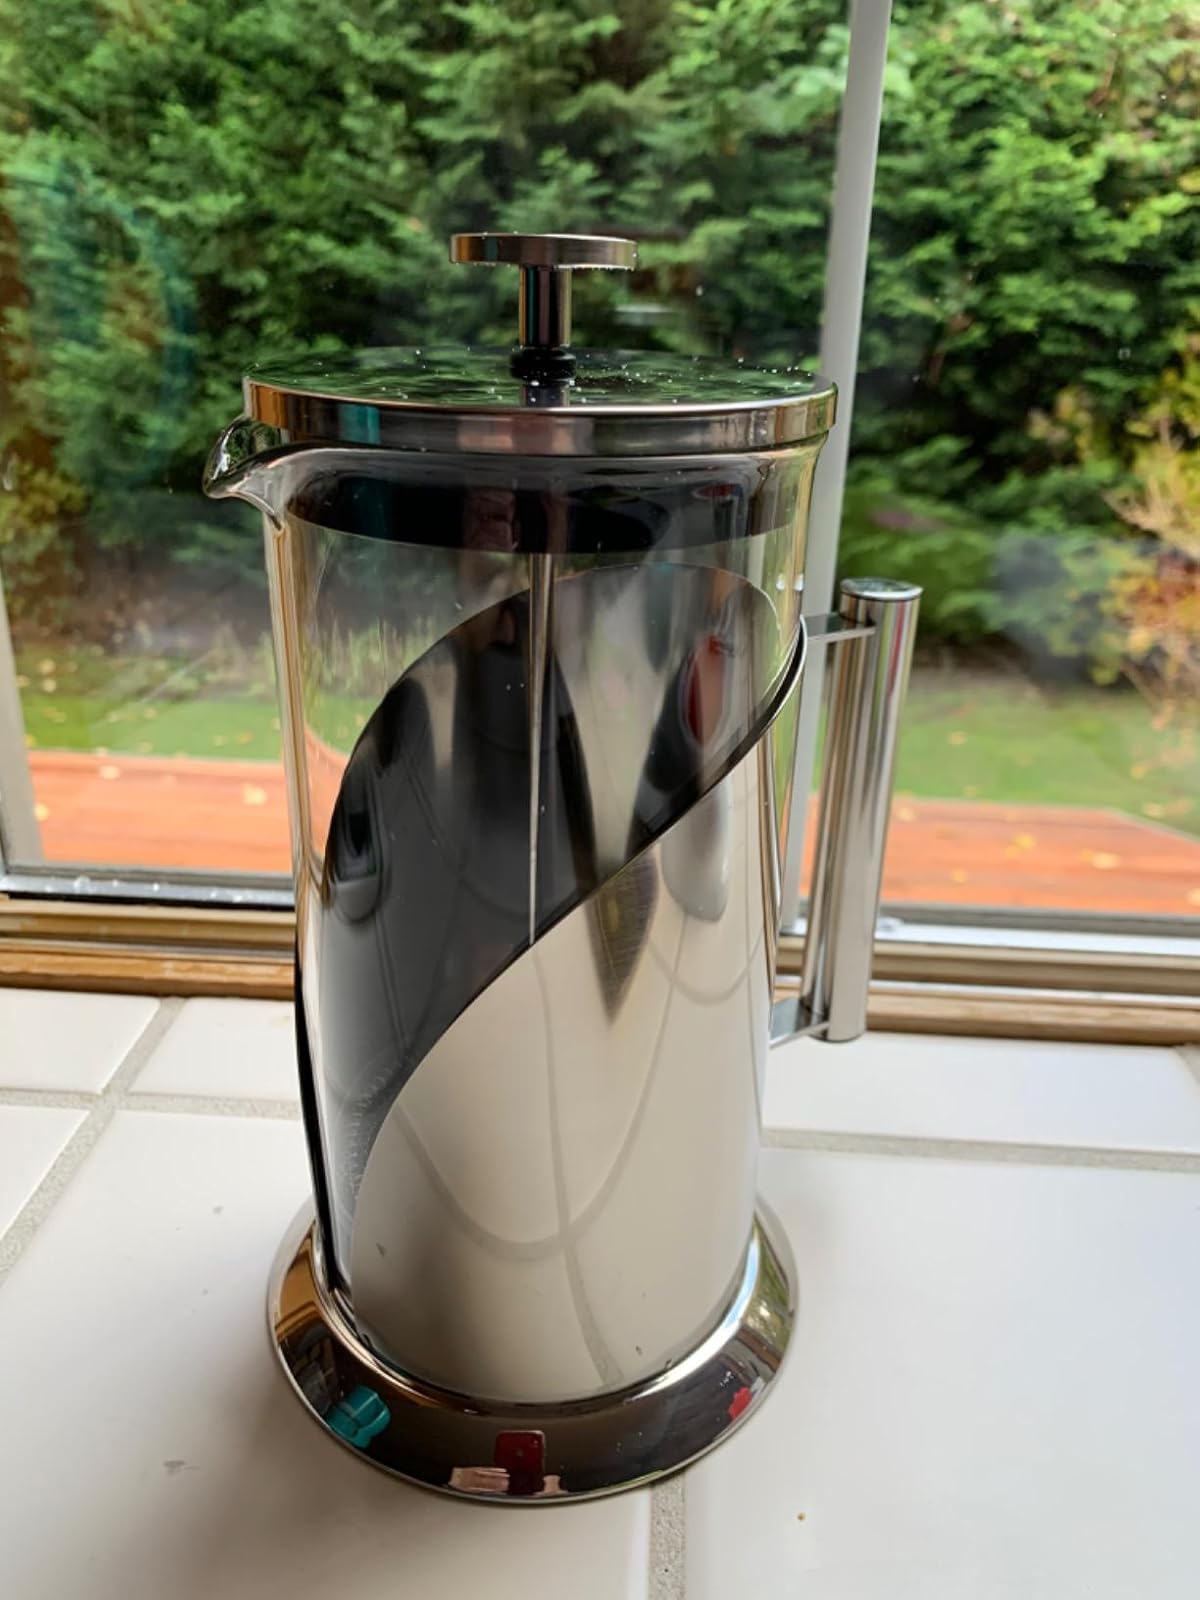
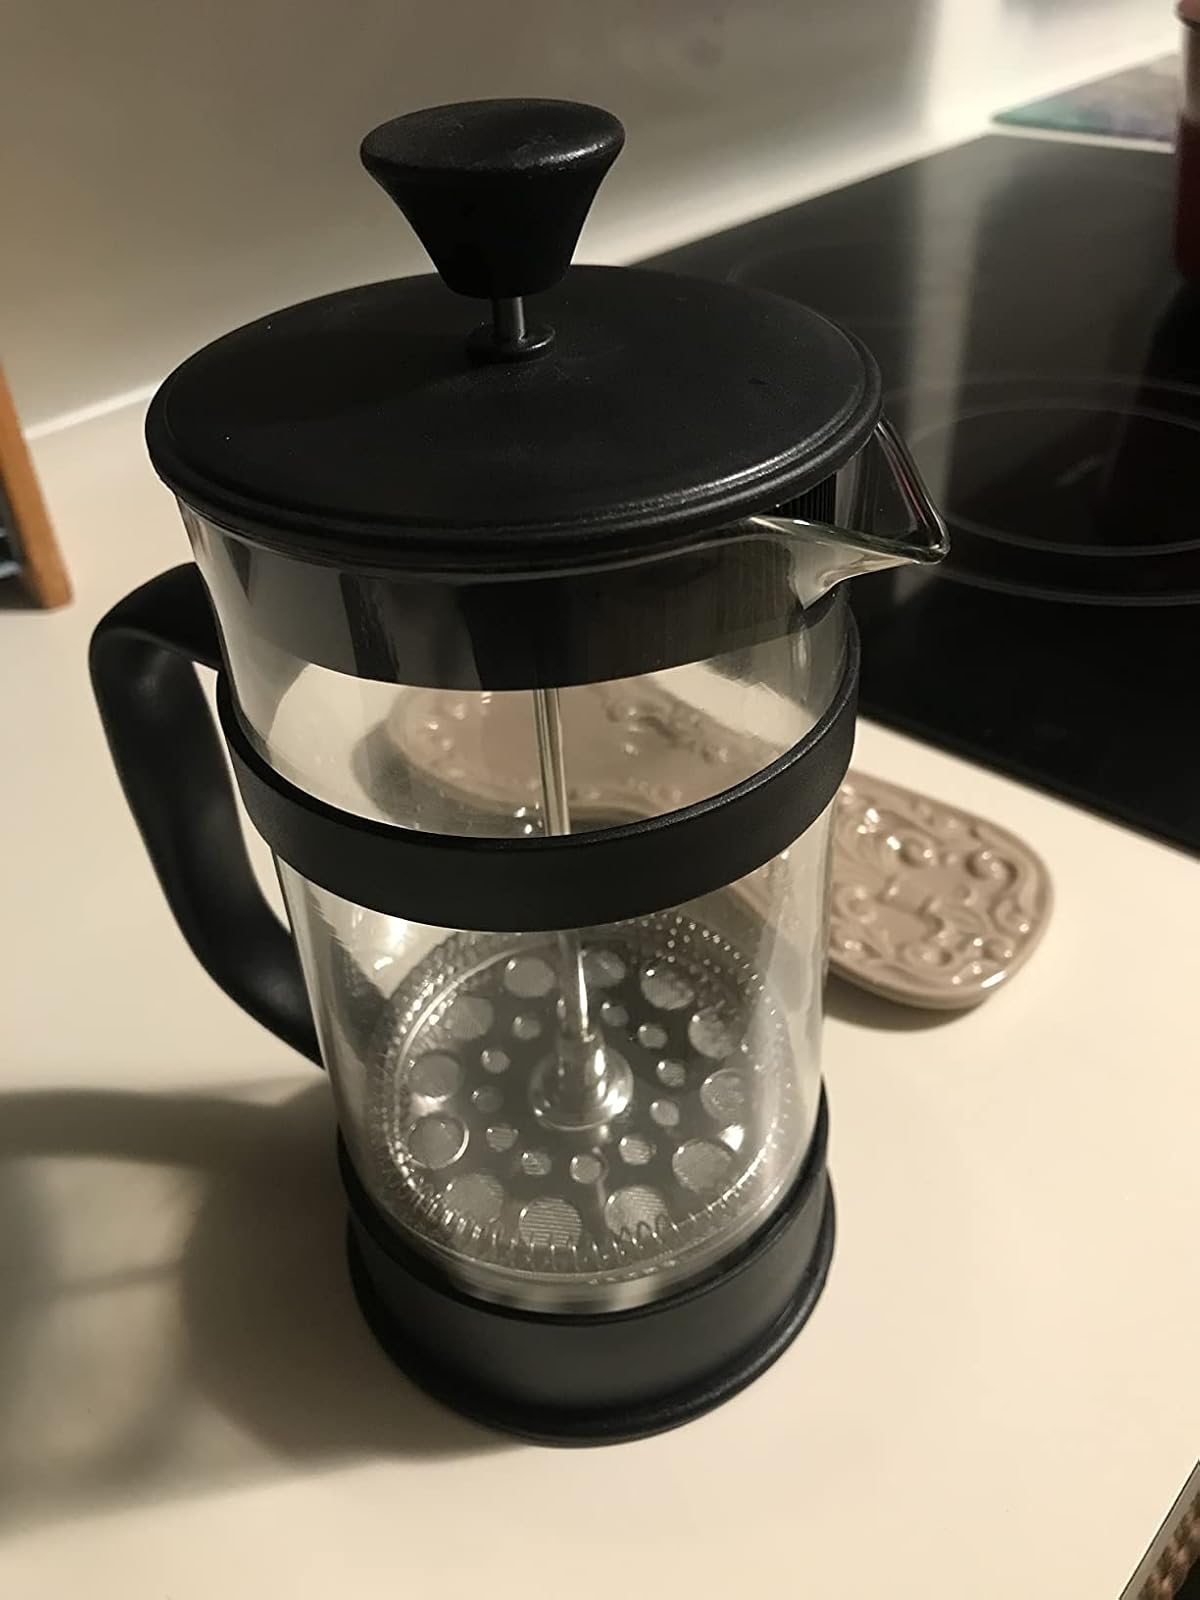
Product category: items_tea
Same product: no